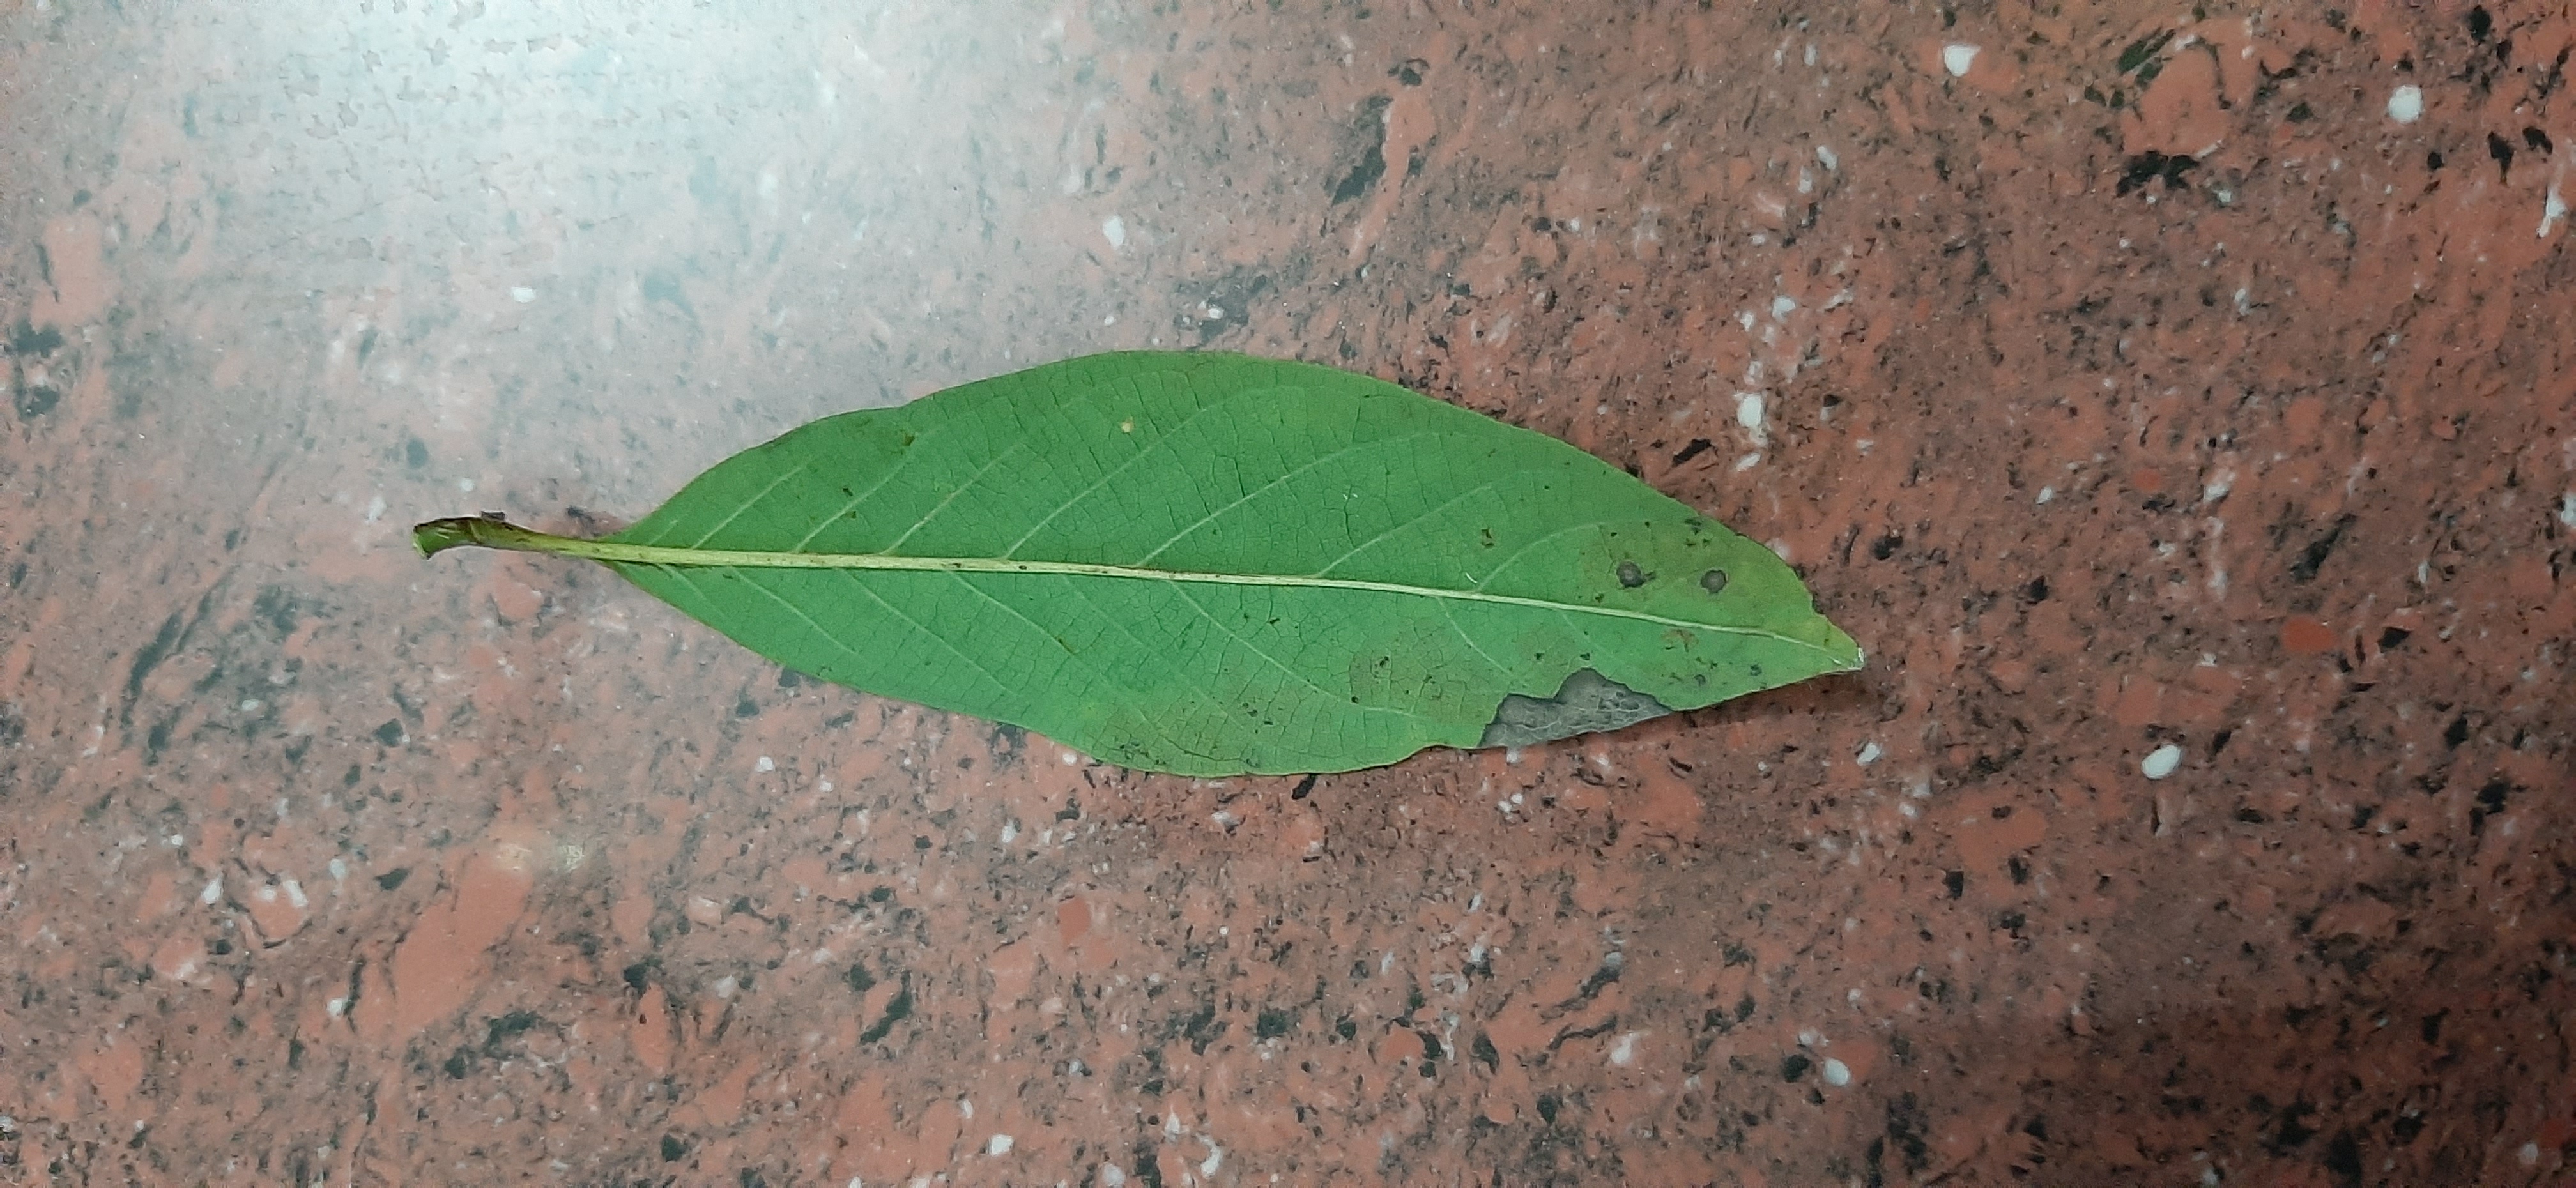
Plant: Seethapala